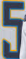
Number: 5